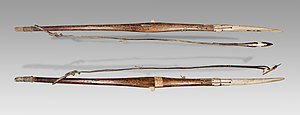
Harpun / Galleri
En harpun er et kastespyd med modhage og gerne en line til at indhale byttet.